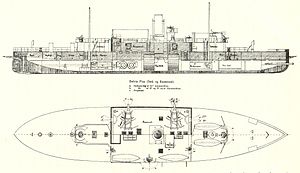
Odin (panserskib) / Tjeneste
Tegningen viser skibet med den oprindelige armering
Det danske panserskib Odin, søsat 1872 og i tjeneste 1874-1912. Planen viser kanonernes placering i en central kasemat.
Odin var et dansk panserskib, og var lige som forgængerne Rolf Krake, Lindormen og Gorm klassificeret som panserbatteri. I 1885 ændrede man betegnelserne, så skibe på over 2.400 tons, herunder Odin, blev betegnet som "panserskibe". De tre nævnte forudgående skibe fortsatte som "panserbatterier". Marinen stavede det i øvrigt som "pandser" frem til 1895. Marinen ønskede et skib med fire kraftige kanoner – i stedet for to i de foregående skibe – men i stedet for et skib med tårn for og agter, endte man, blandt andet af økonomiske grunde med et skib, hvor kanonerne var samlet i en central kasemat. Navnet Odin henviser til den nordiske gud.